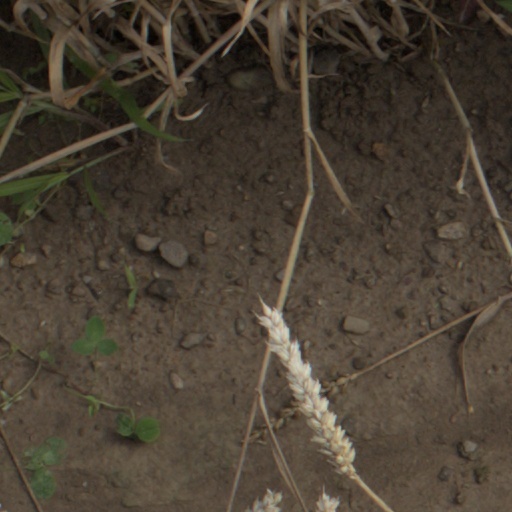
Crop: wheat